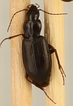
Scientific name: Calathus advena
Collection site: Niwot Ridge Mountain Research Station Site (NIWO), plot NIWO_007